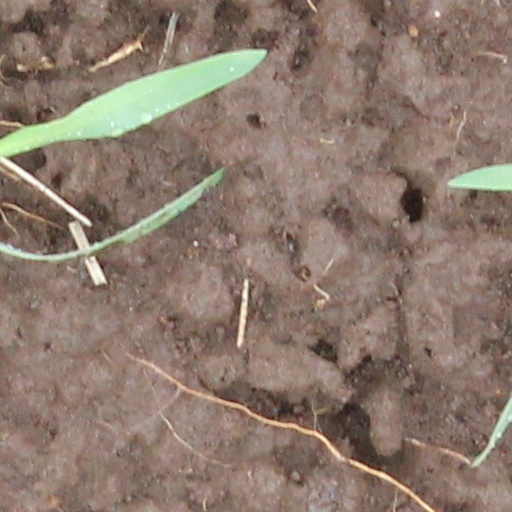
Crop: wheat